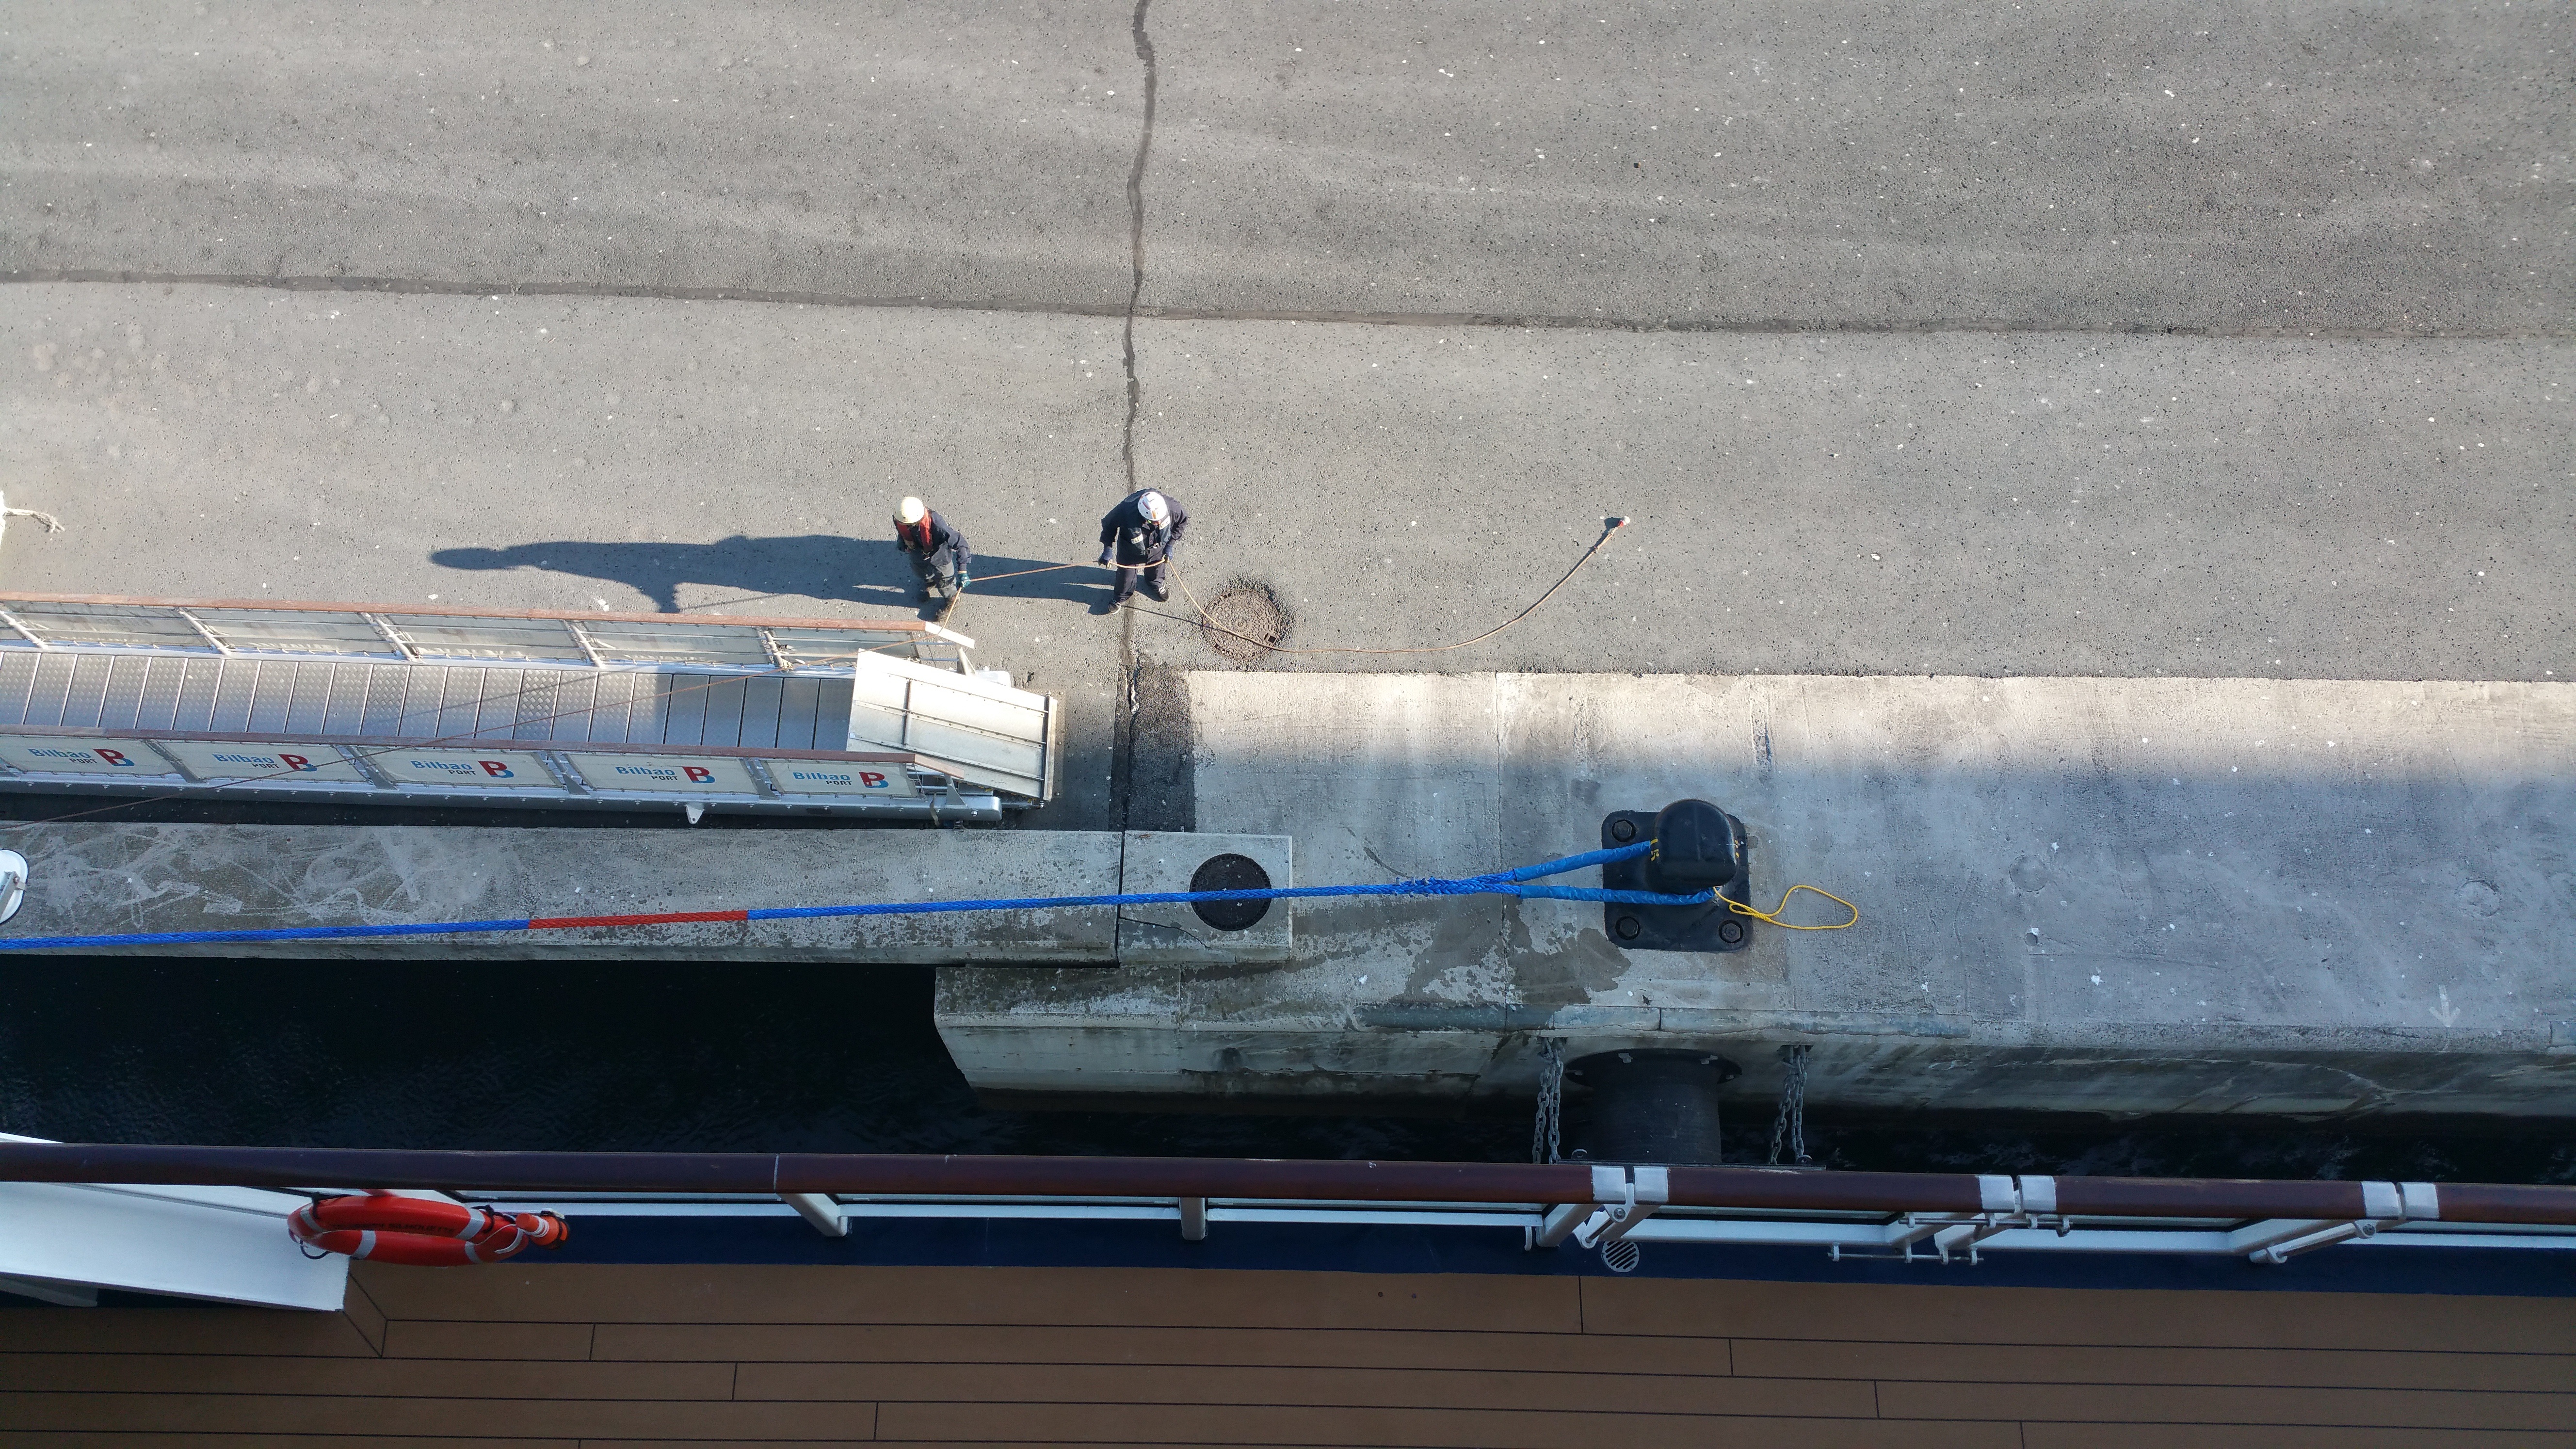
man, working, dock, people, deck, boat, roof, wall, ship, transportation, vehicle, mast, hat, blue, industry, port, outdoors, cruise, safety, commercial, control, hard, shipping, workers, loading